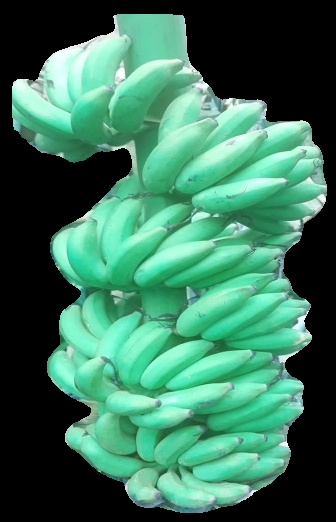
Variety: elakki-bale
Grade: grade1